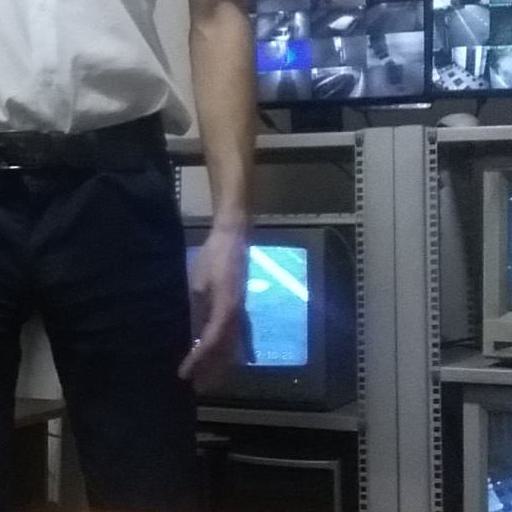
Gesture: no_gesture